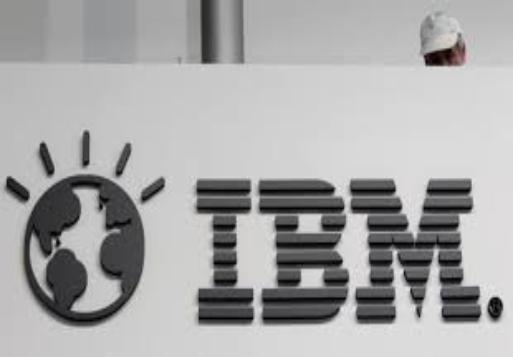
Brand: IBM
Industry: Electronic